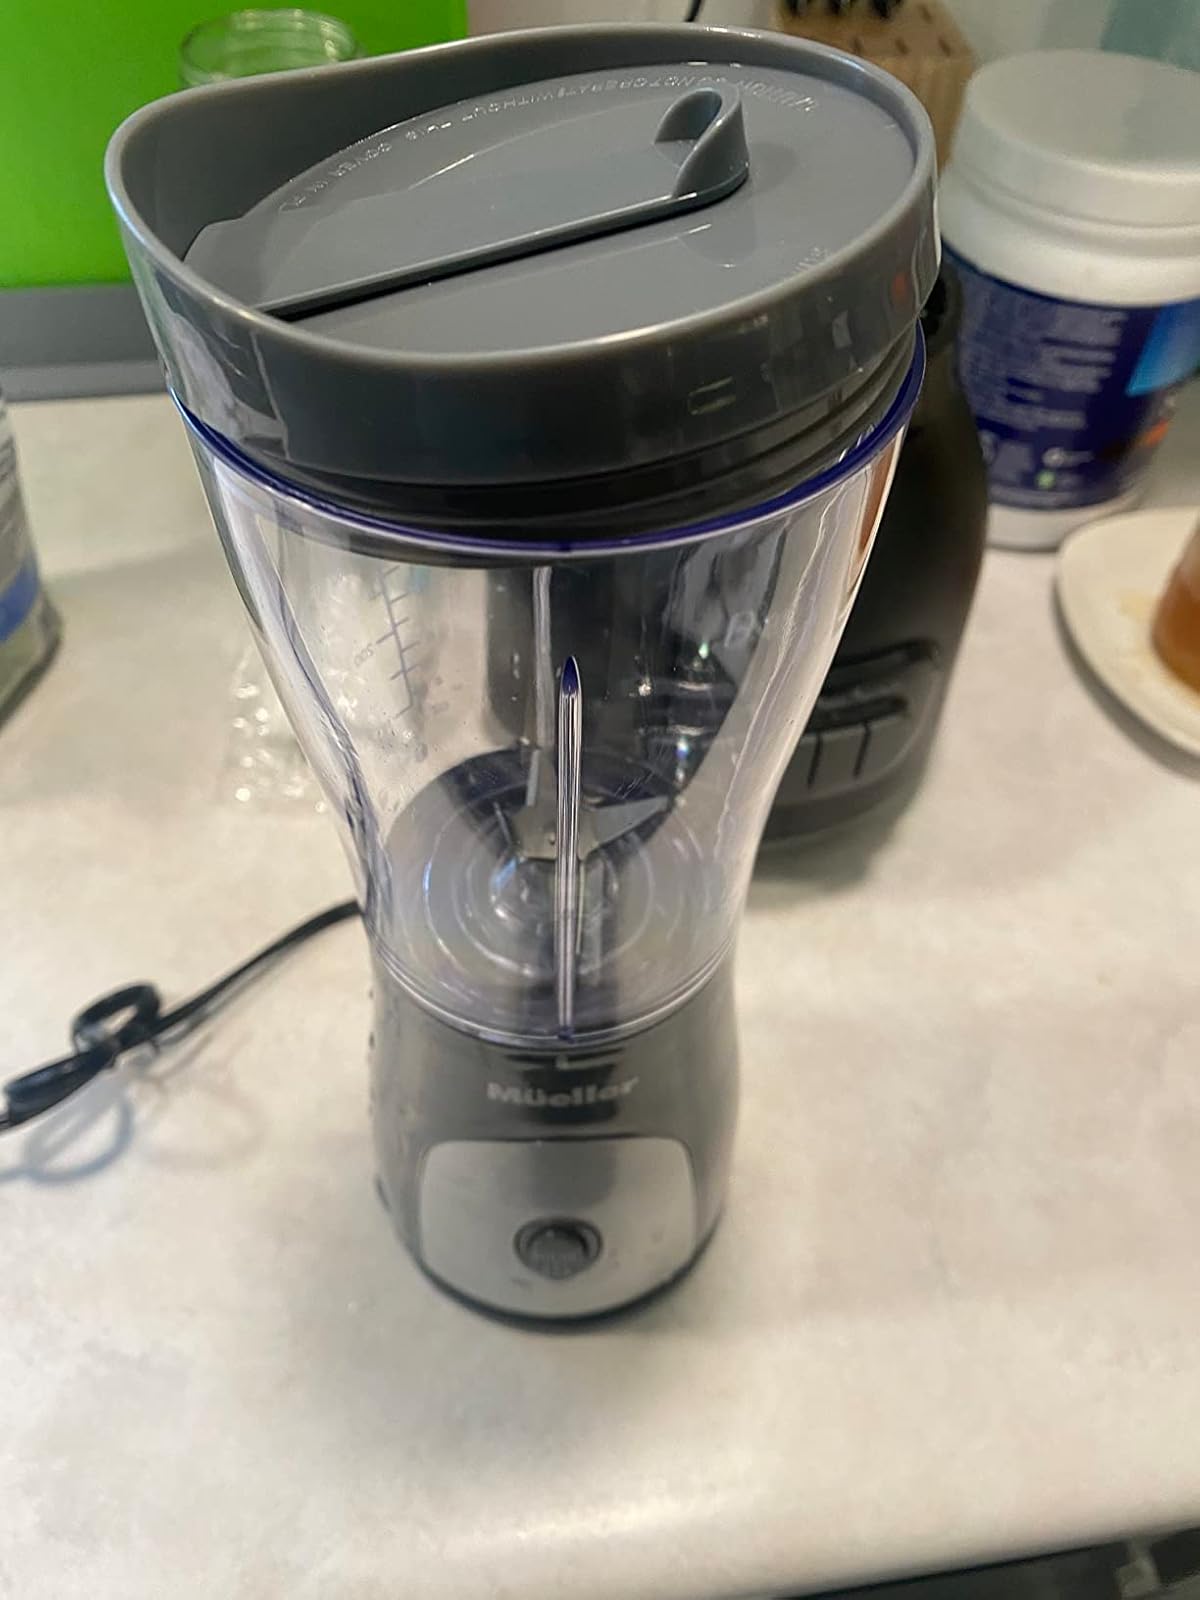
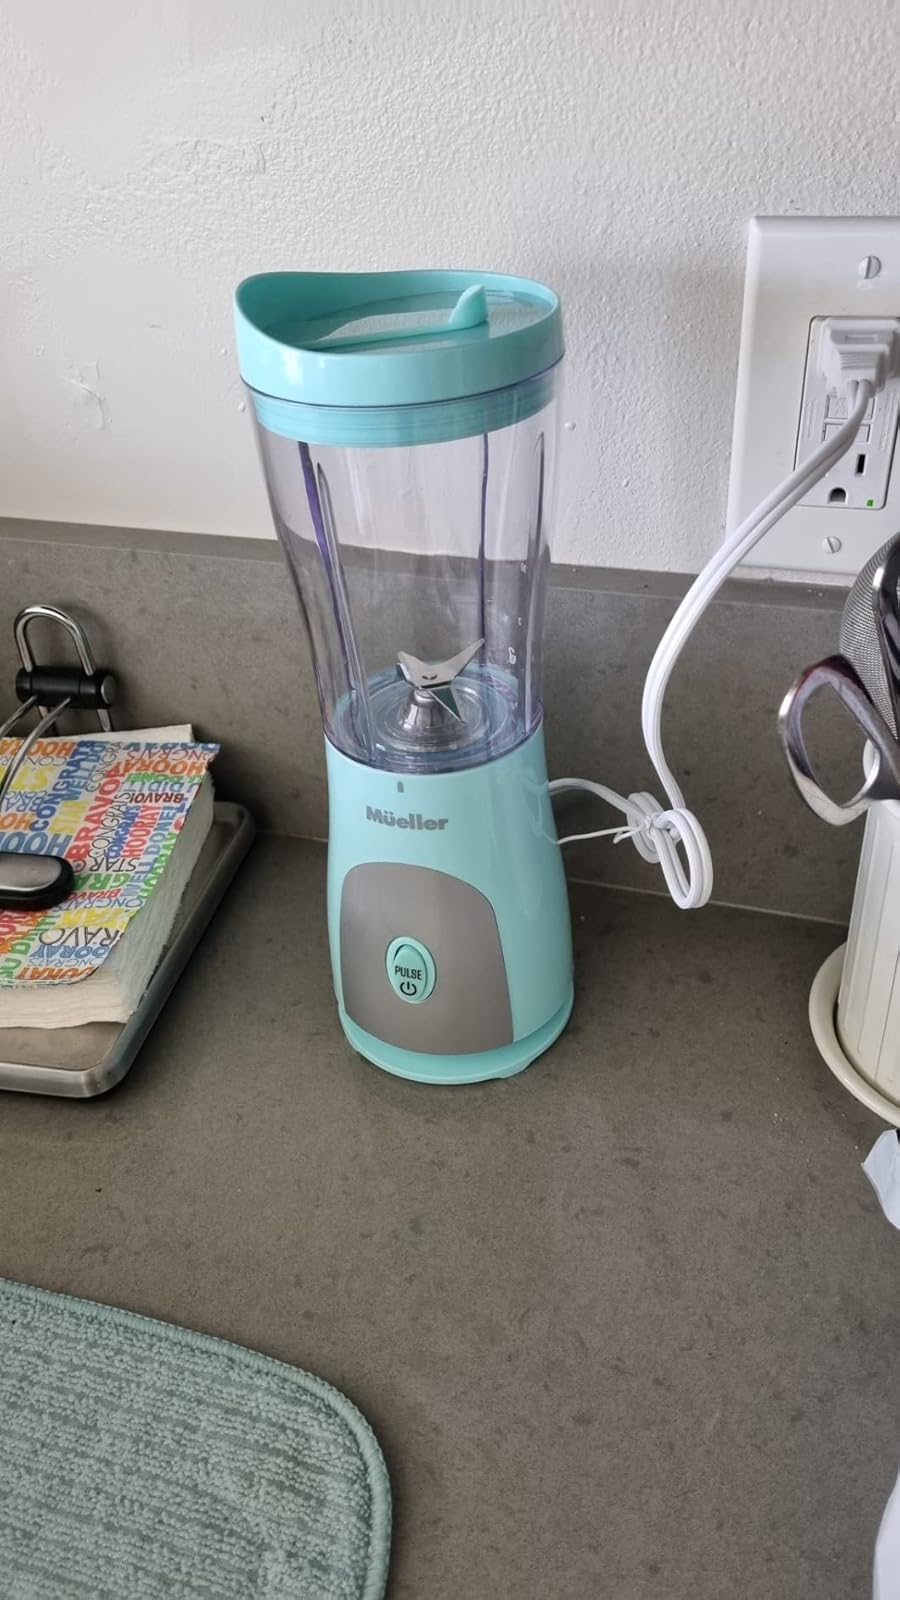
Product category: items_blender
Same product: no